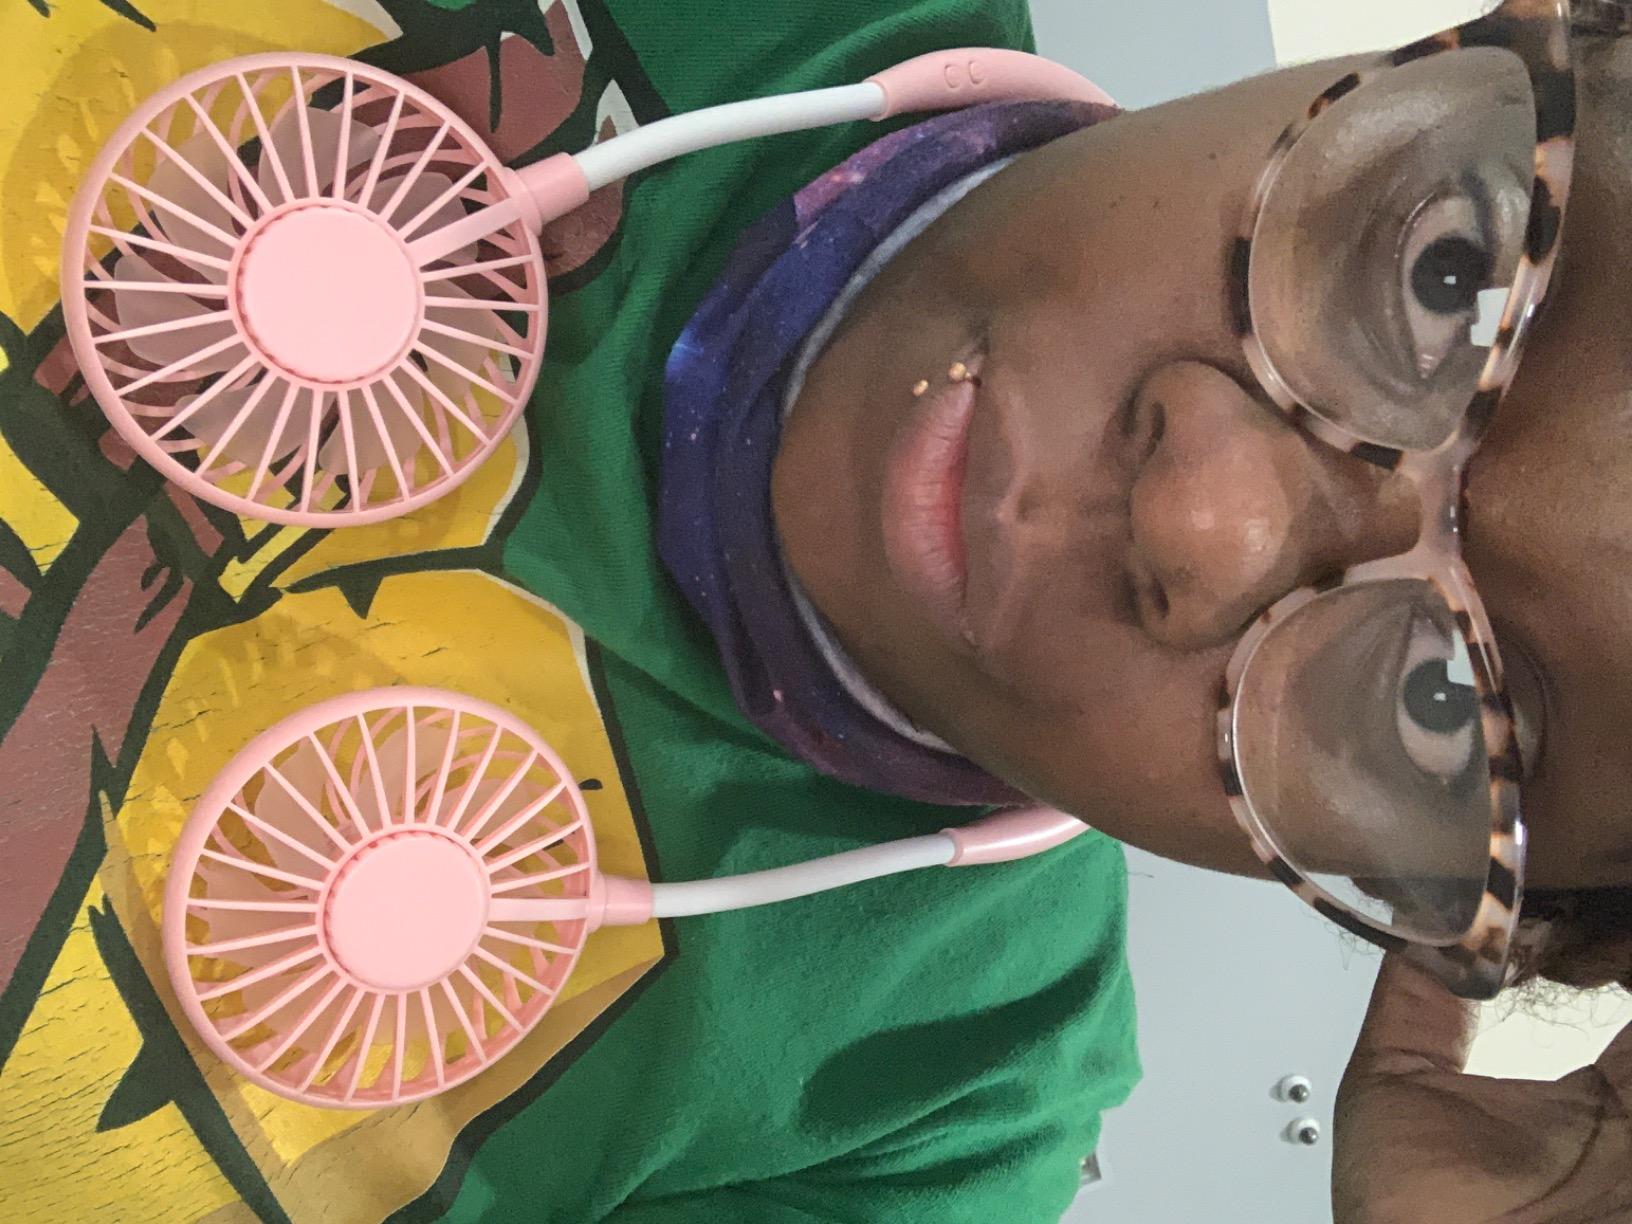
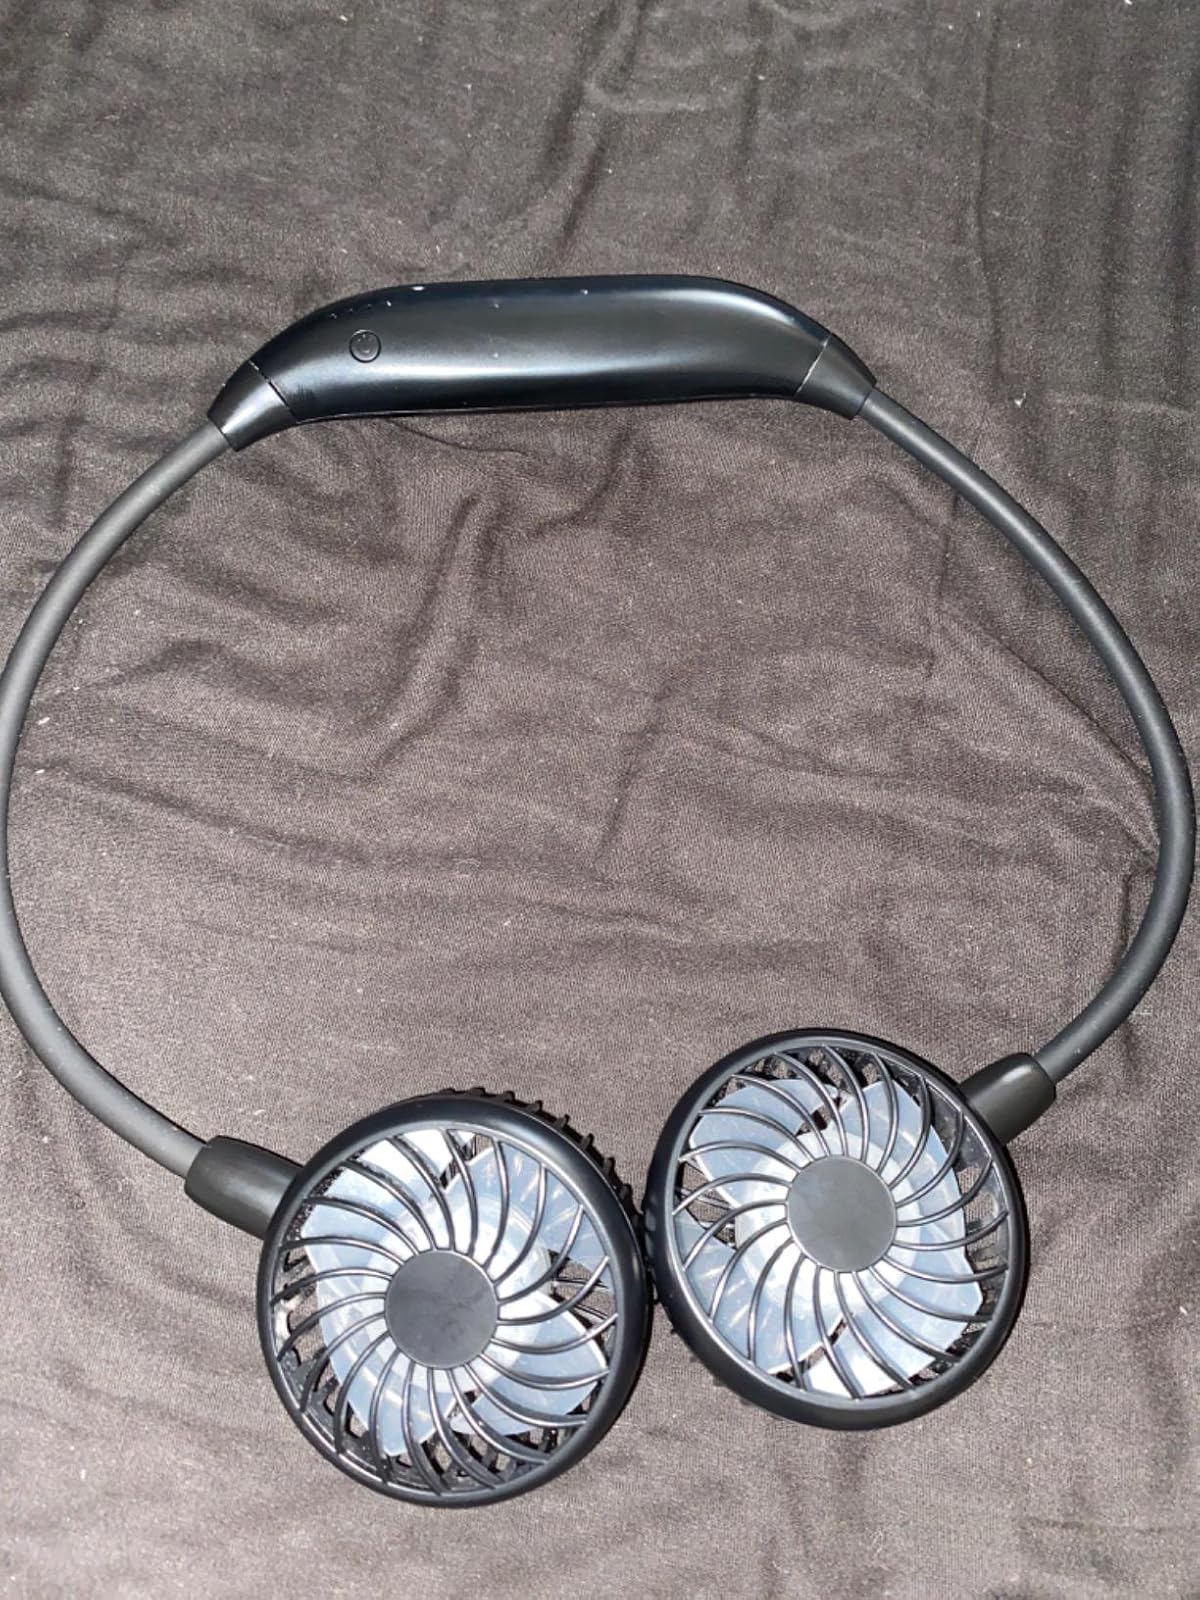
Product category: fan
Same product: no